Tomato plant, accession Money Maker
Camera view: horizontal (90 deg, fisheye); turntable rotation: 240 degrees
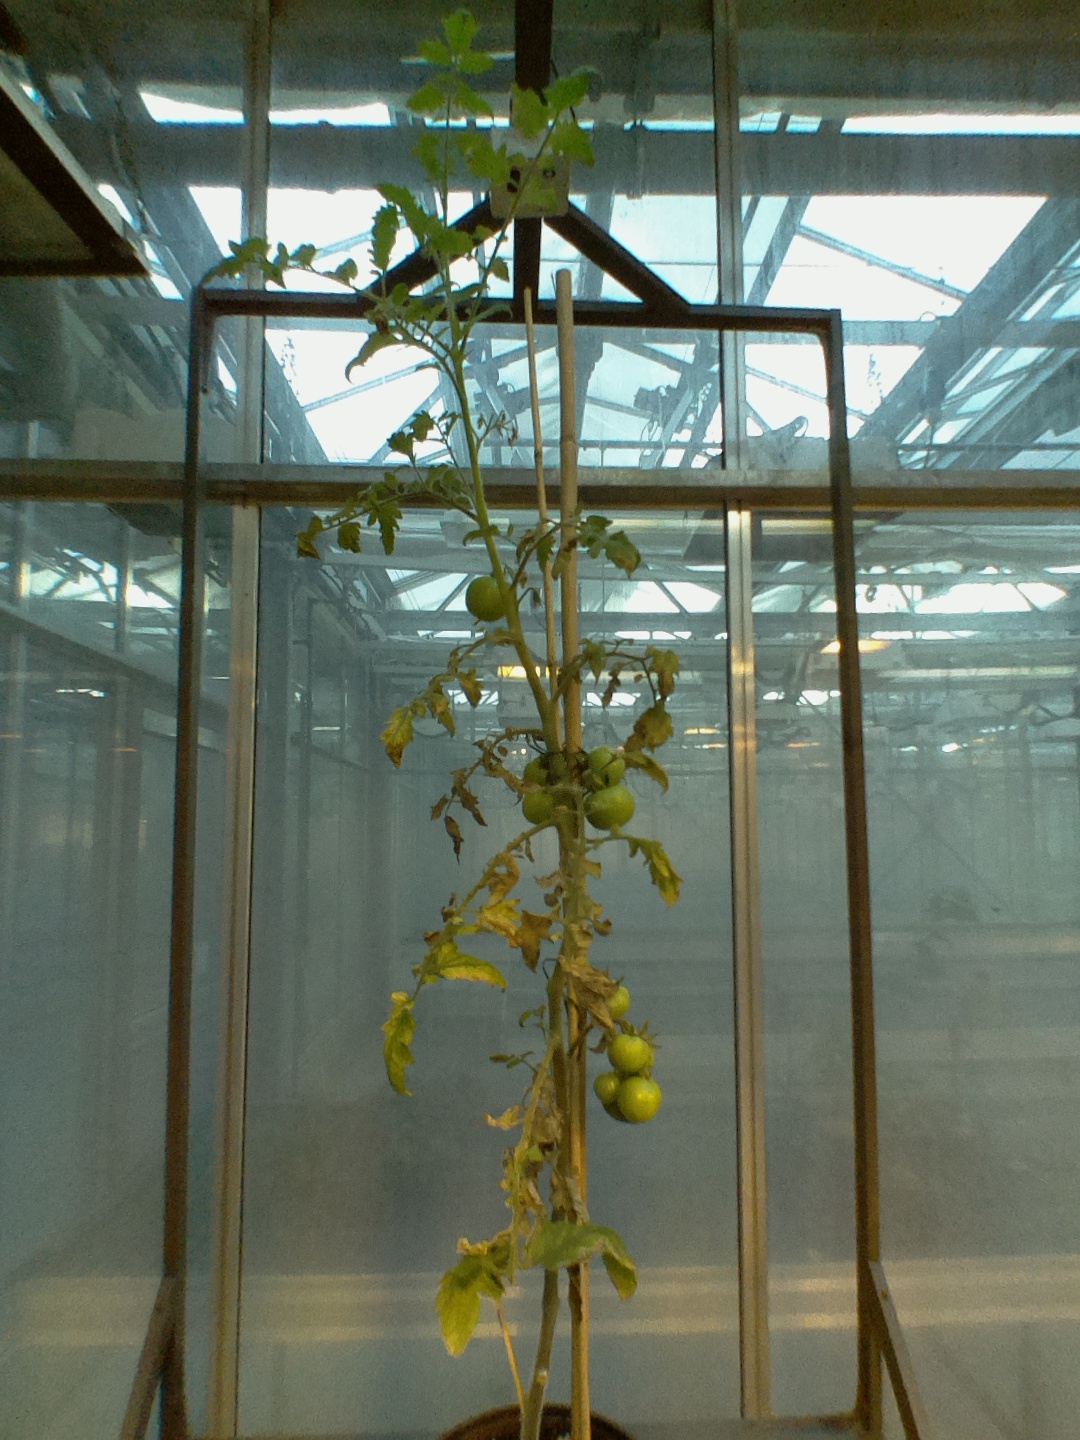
BBCH growth stage 77: 70%-80% of final fruit size